Sønderjyllands Allé

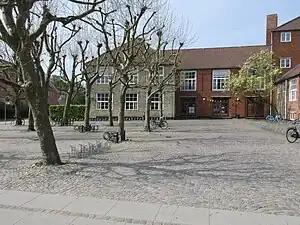
Falkonergårdens Gymnasium at No. 25

Sønderjyllands Allé is a street in the Frederiksberg district of Copenhagen, Denmark. It runs from Peter Bangs Vej in the southeast to Finsensvej in the northwest.